590

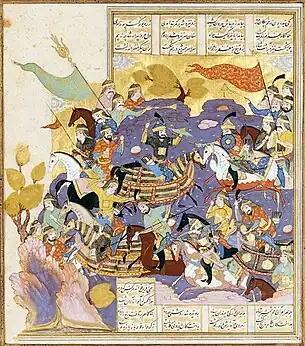
Battle between Khosrau II and Bahrām Chobin

Year 590 (DXC) was a common year starting on Sunday of the Julian calendar. The denomination 590 for this year has been used since the early medieval period, when the Anno Domini calendar era became the prevalent method in Europe for naming years.